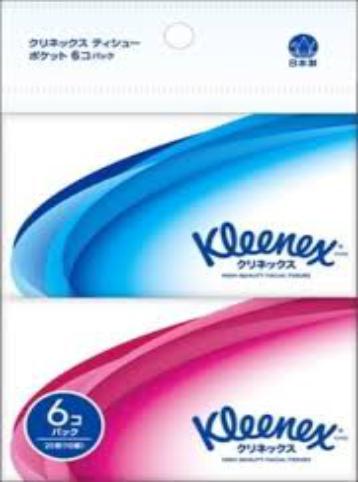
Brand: kleenex
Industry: Necessities